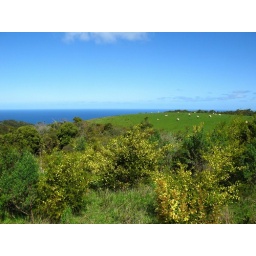
Sheep in a pasture along the Great Ocean Road, southwest of Melbourne, Australia, along the coast of Bass Strait and the Southern Ocean